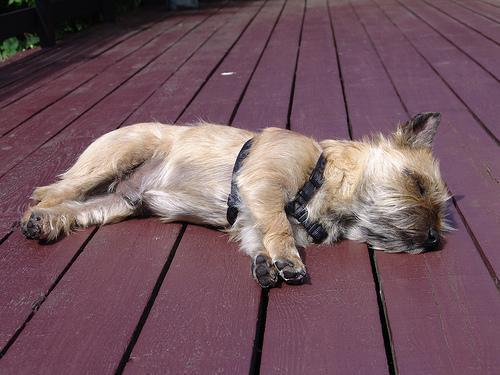
cairn